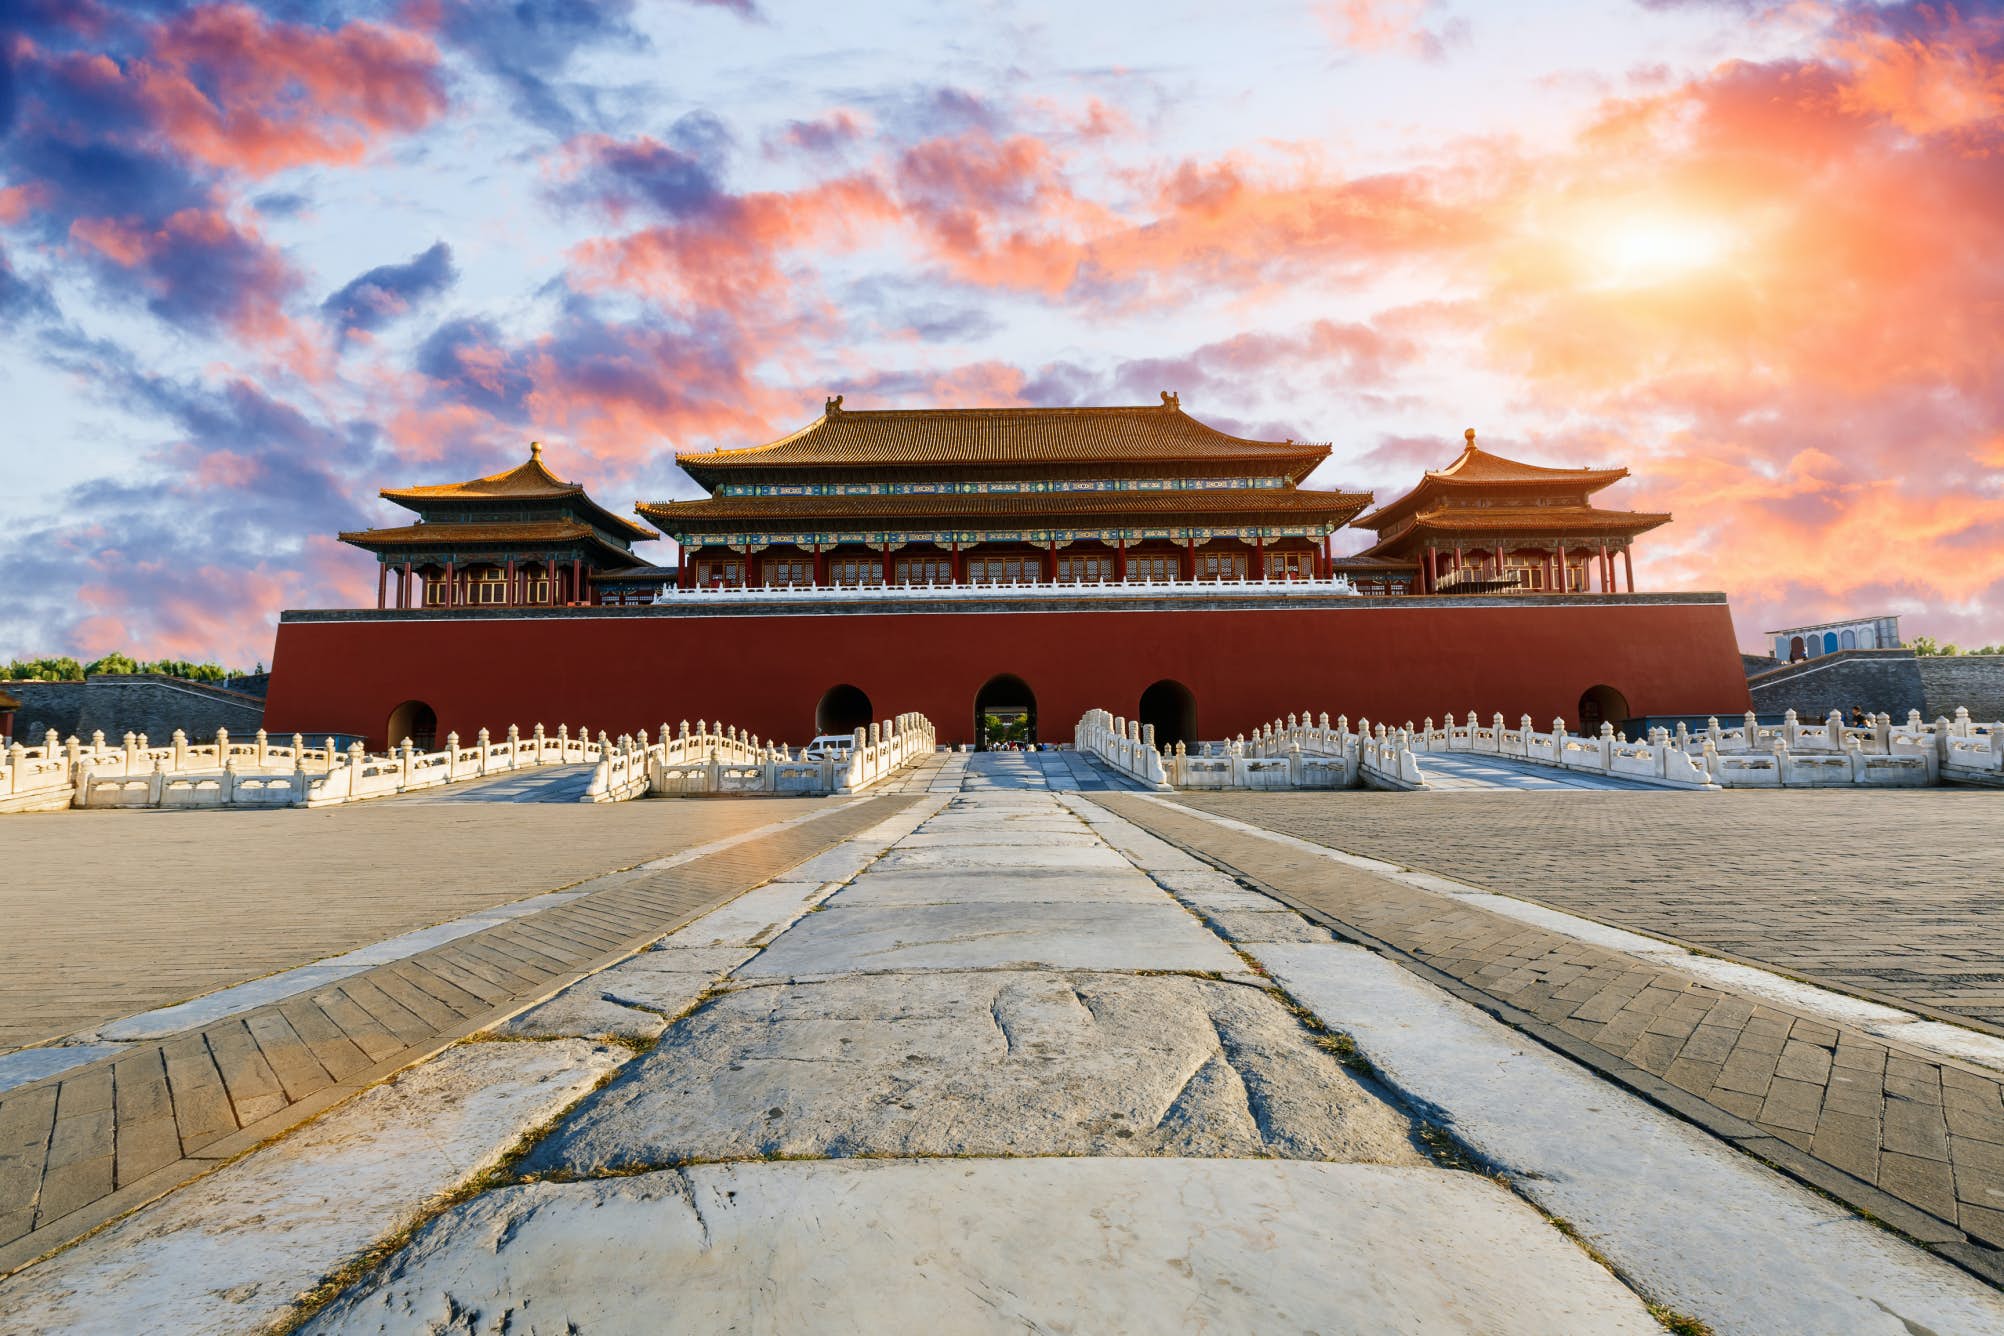
china, cloud, sky, daytime, building, world, architecture, travel, morning, natural landscape, landmark, symmetry, landscape, city, facade, horizon, winter, temple, historic site, leisure, tourism, chinese architecture, event, art, town, evening, sunrise, house, place of worship, tourist attraction, japanese architecture, pagoda, dusk, unesco world heritage site